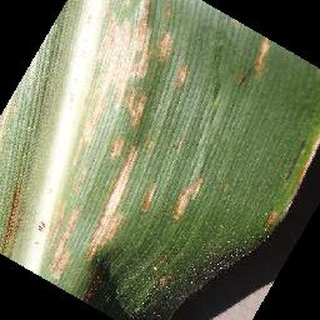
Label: corn_cercospora_leaf_spot